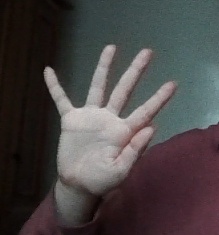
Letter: sheen